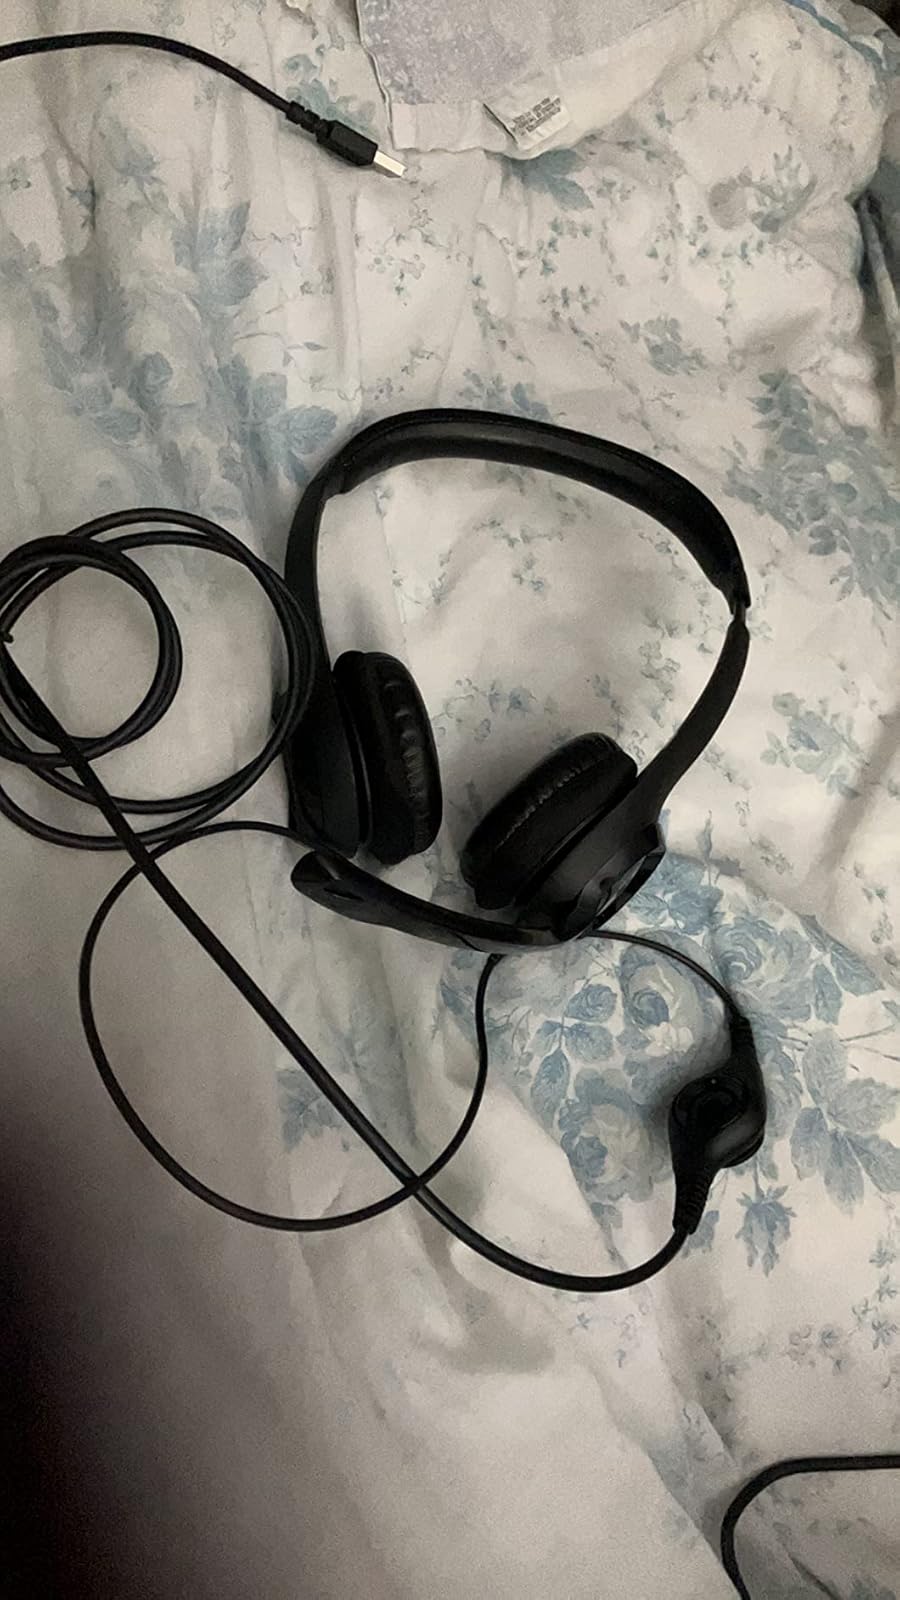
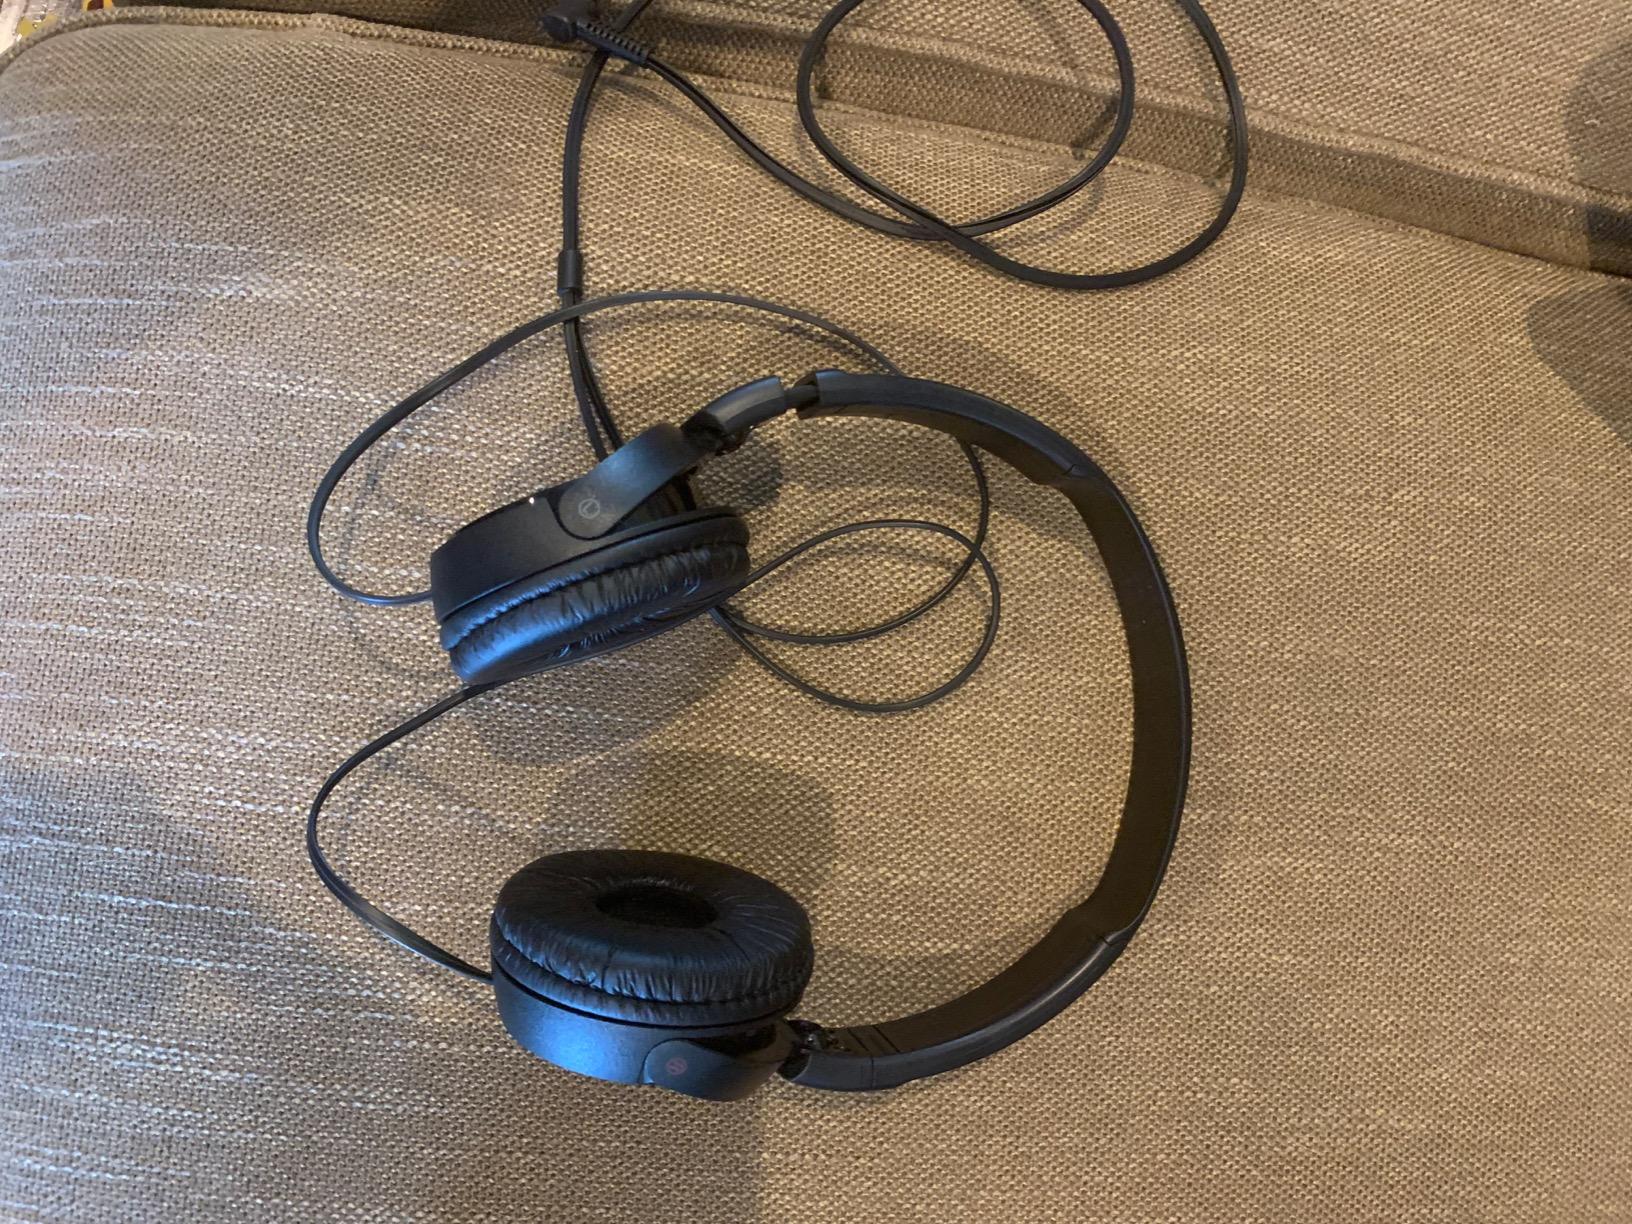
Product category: headphones
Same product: no